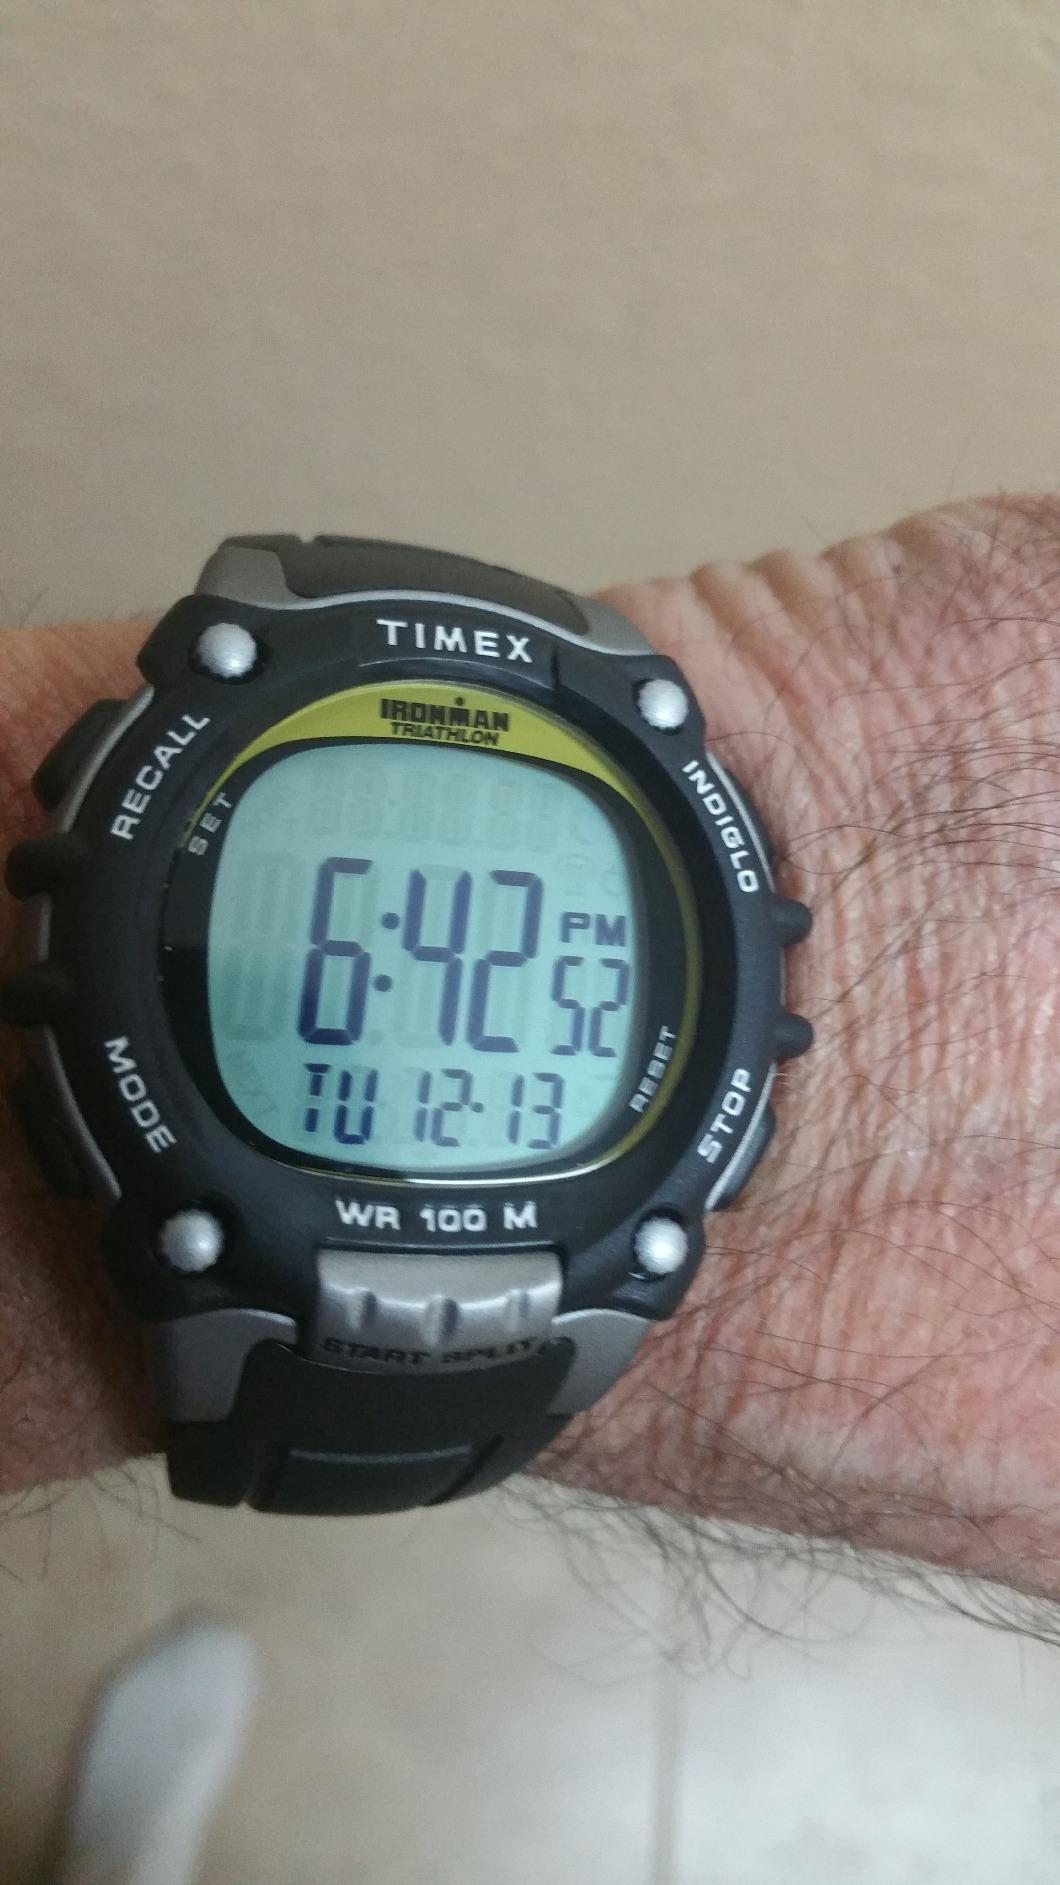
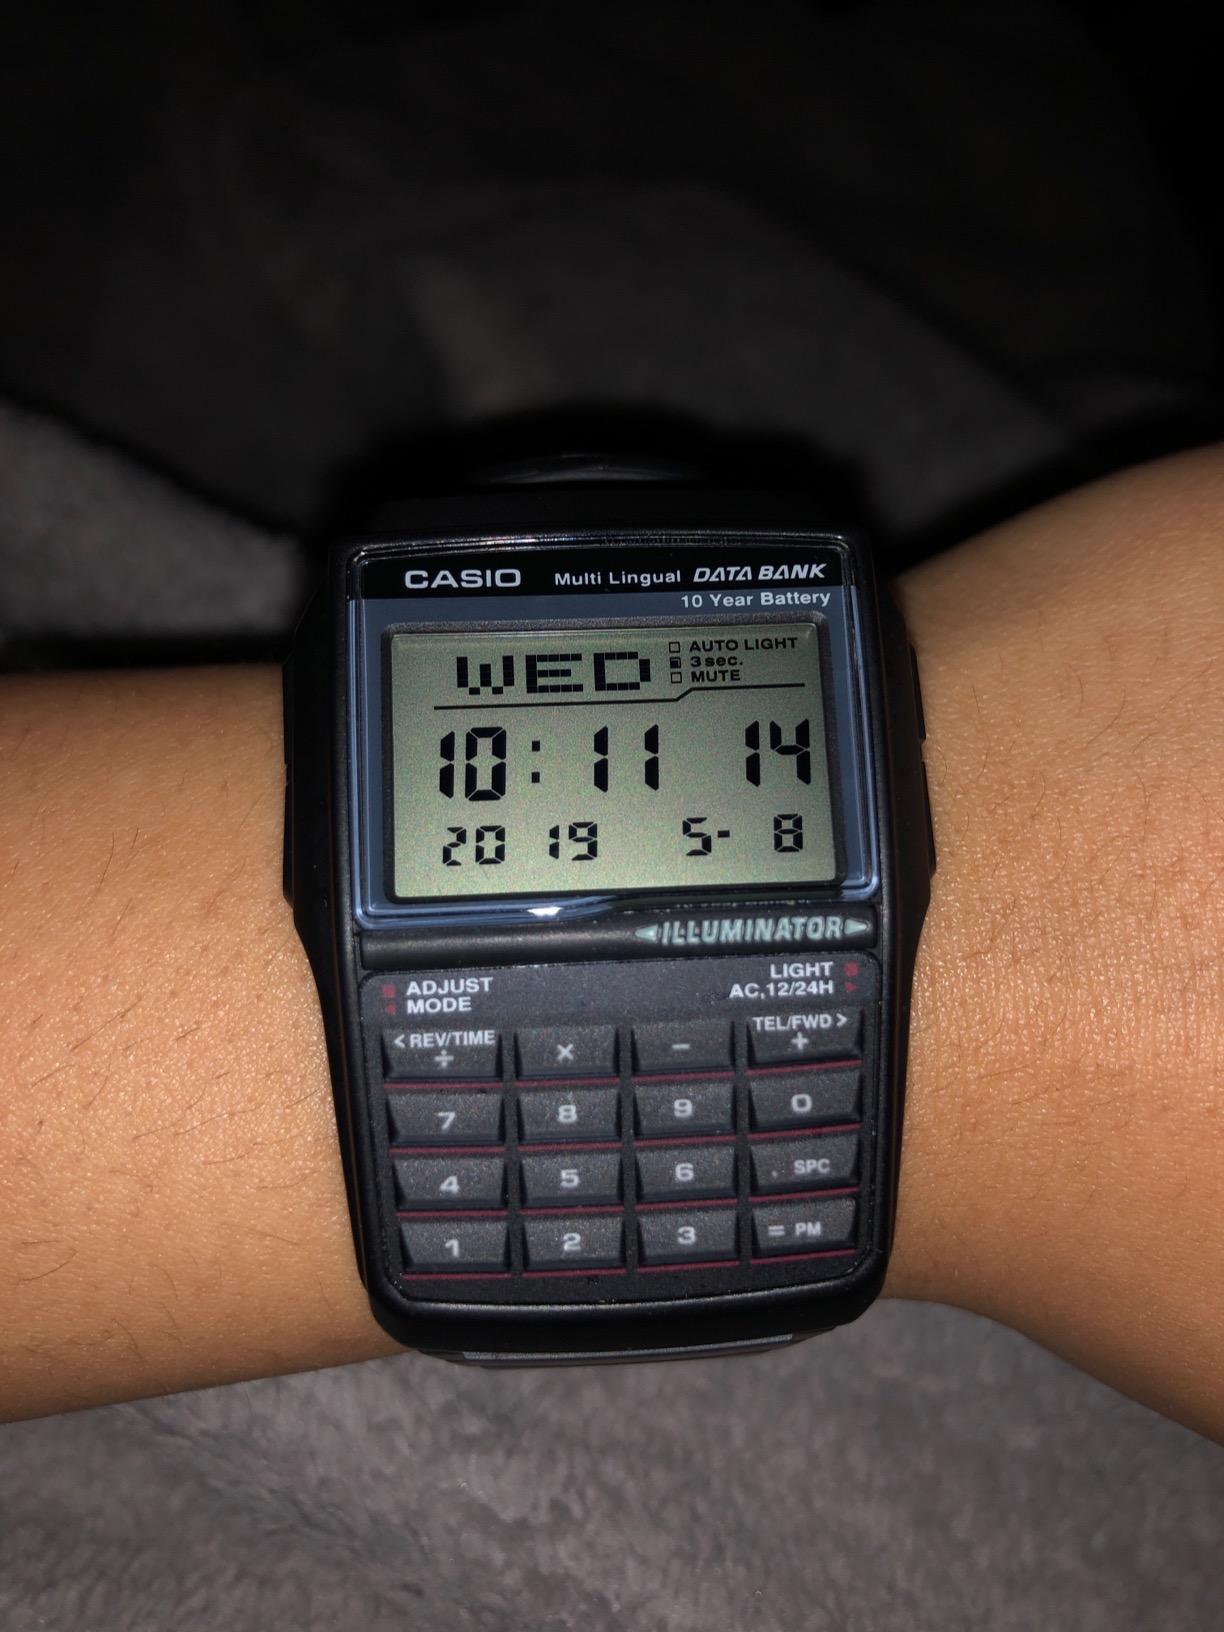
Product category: accessories_watch
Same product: no